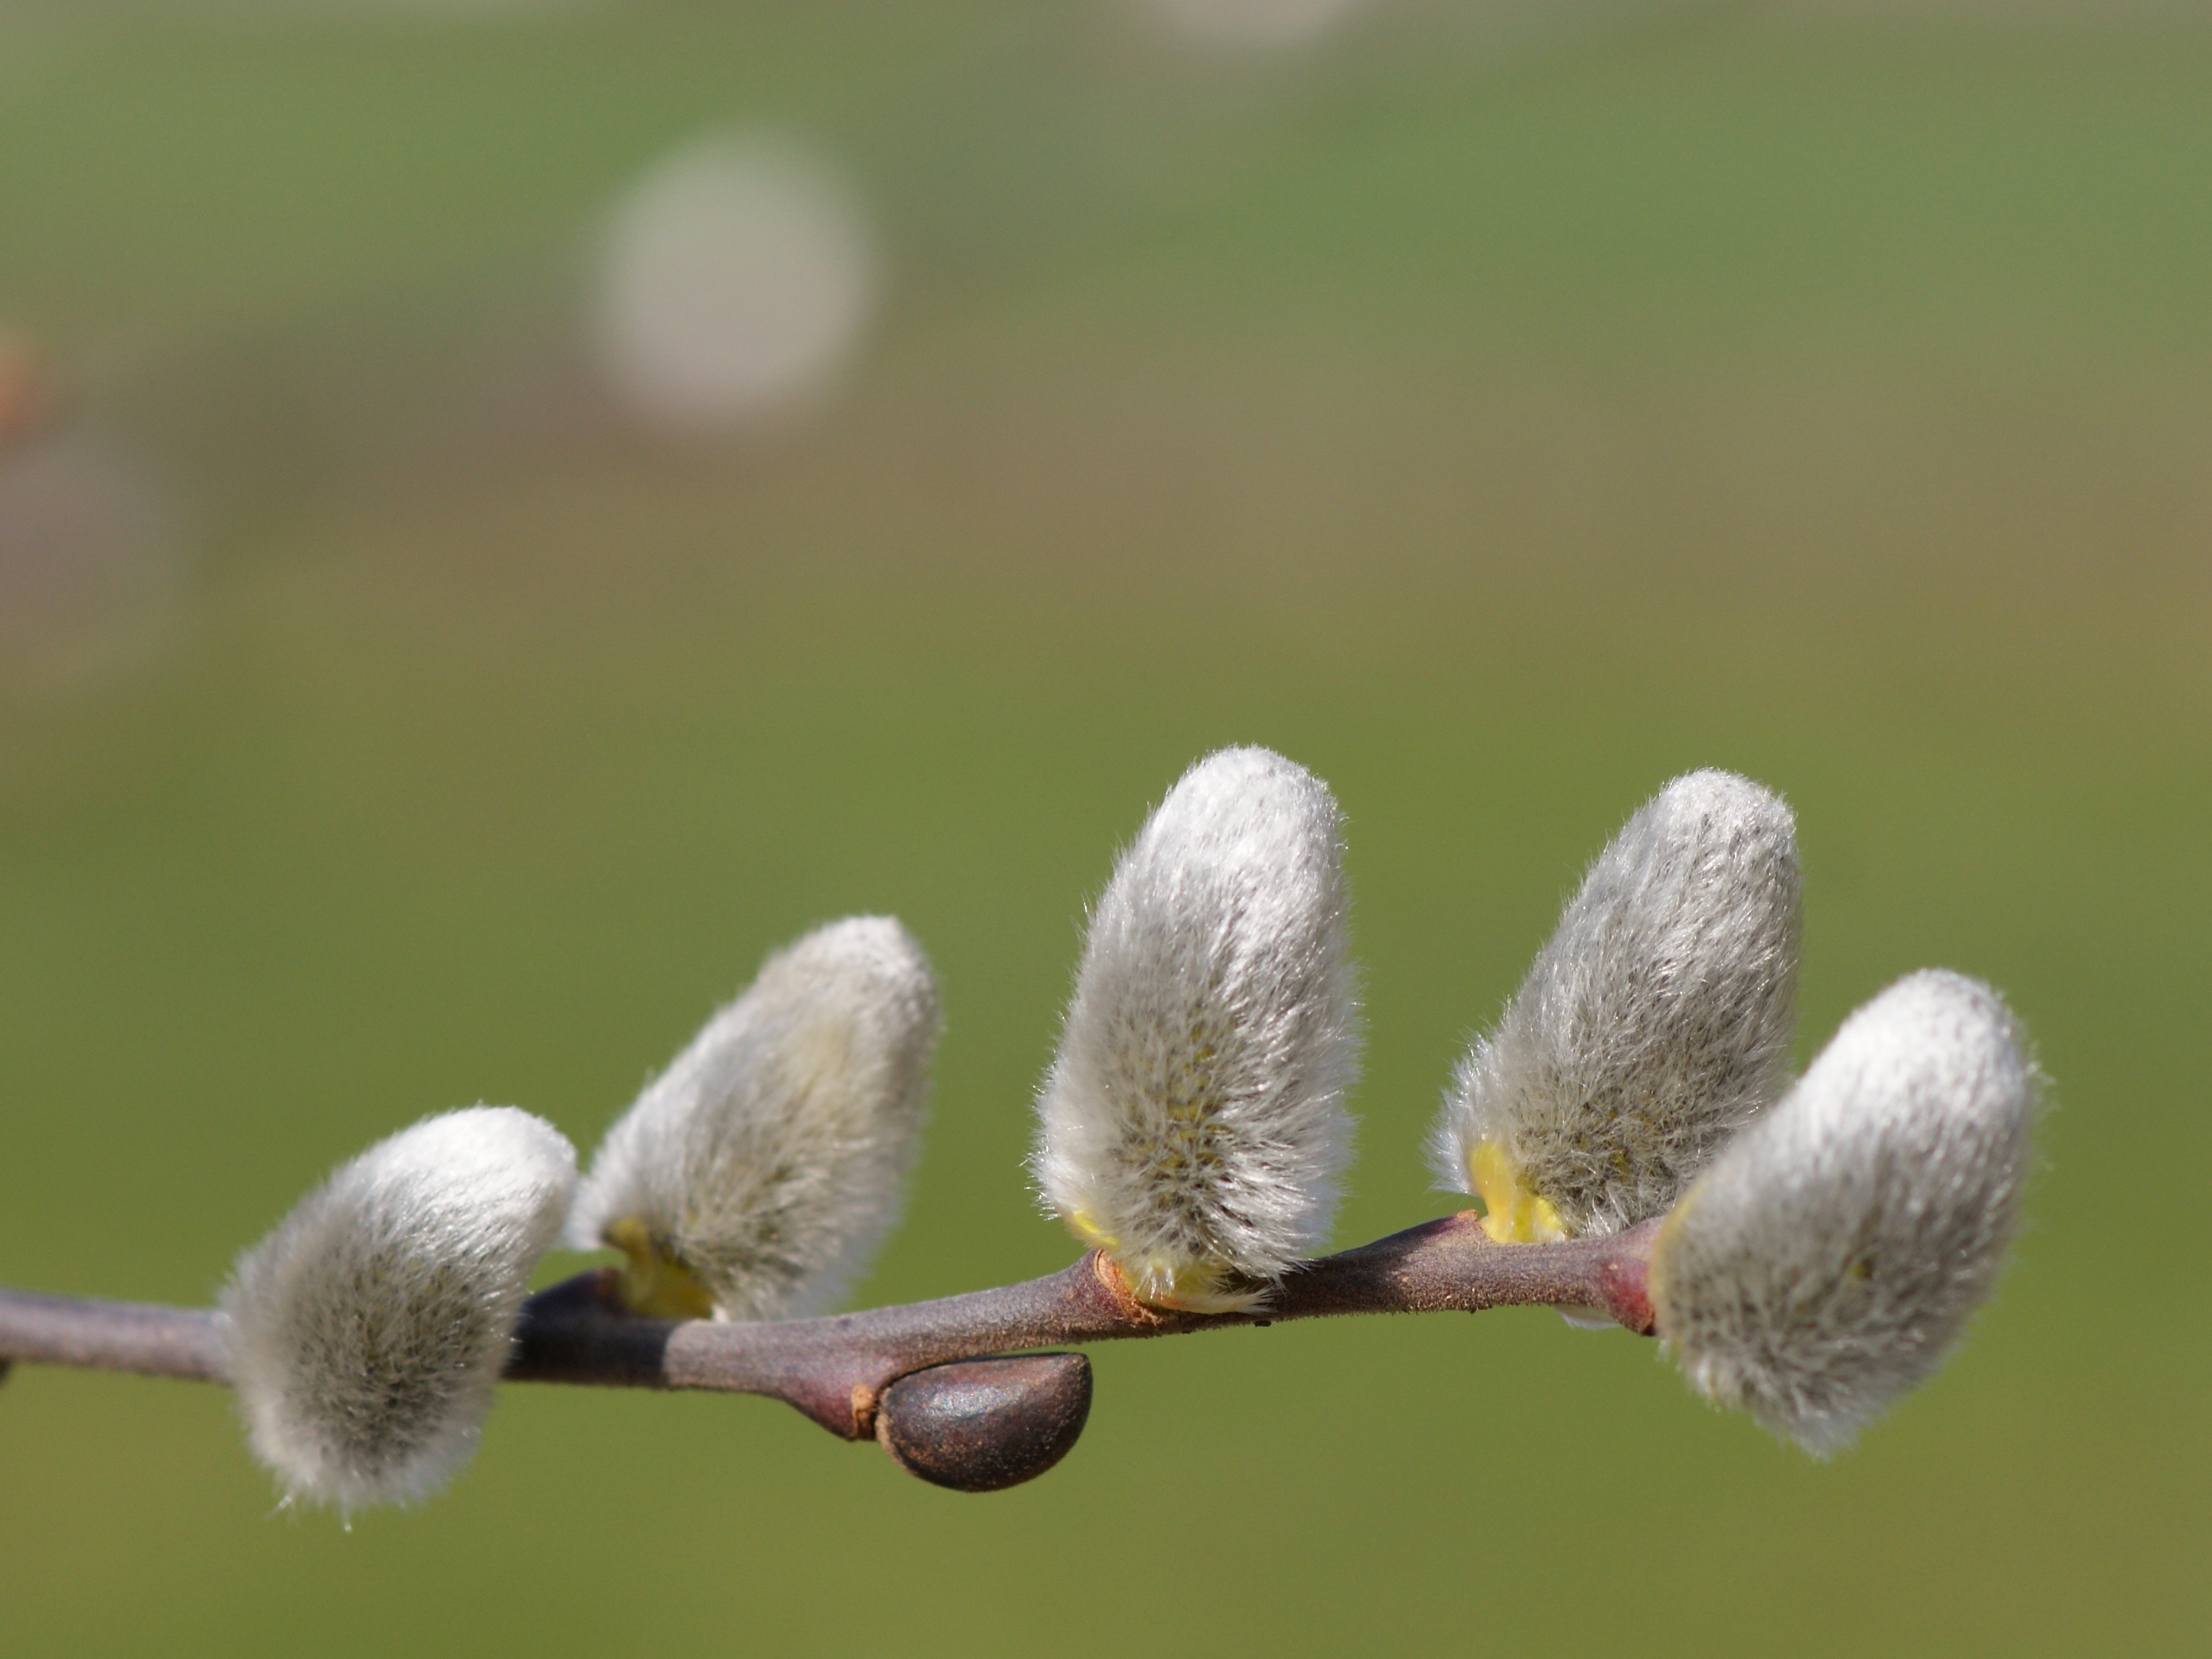
tree, nature, grass, branch, blossom, plant, leaf, flower, frost, spring, green, fluffy, produce, botany, close, flora, twig, close up, shrub, hairy, beautiful, fluff, bud, macro photography, spring awakening, scion, flowering plant, velvety, willow catkins, boy shoots, pussy willow, plant stem, land plant